Rui Moreira

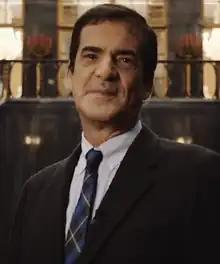
Rui Moreira in 2017

Rui de Carvalho de Araújo Moreira (born 8 August 1956) is a Portuguese businessman and politician, currently serving as Mayor of Porto since 2013. While officially an independent, he has been supported by the CDS – People's Party since 2013 and the Liberal Initiative since 2021.